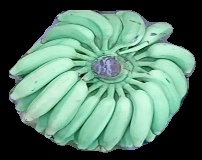
Variety: elakki-bale
Grade: grade1